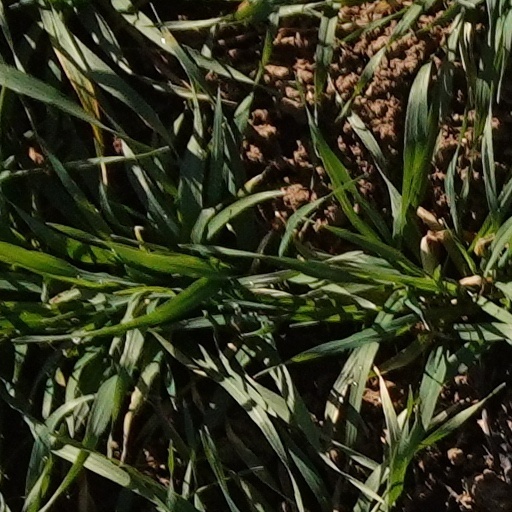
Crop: wheat